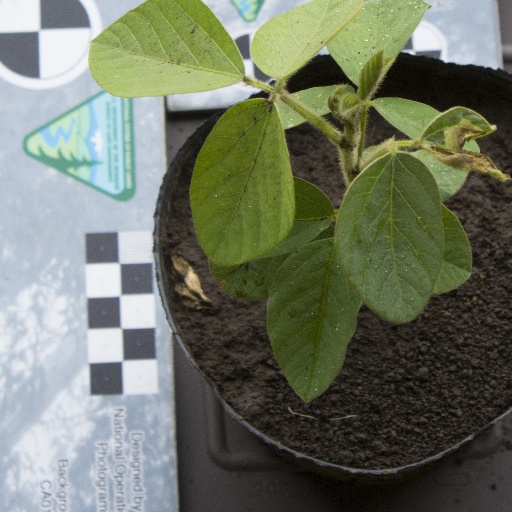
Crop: soybean